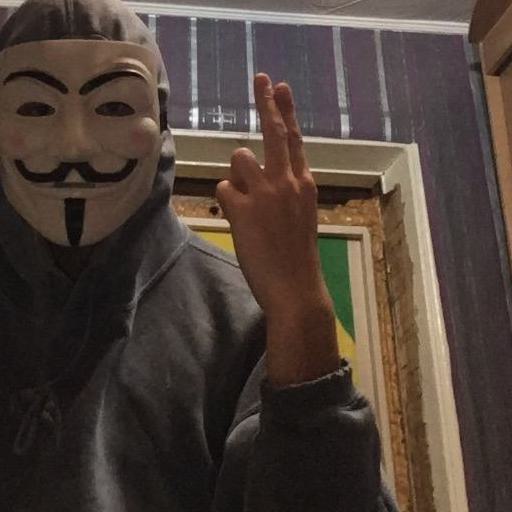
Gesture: two_up_inverted